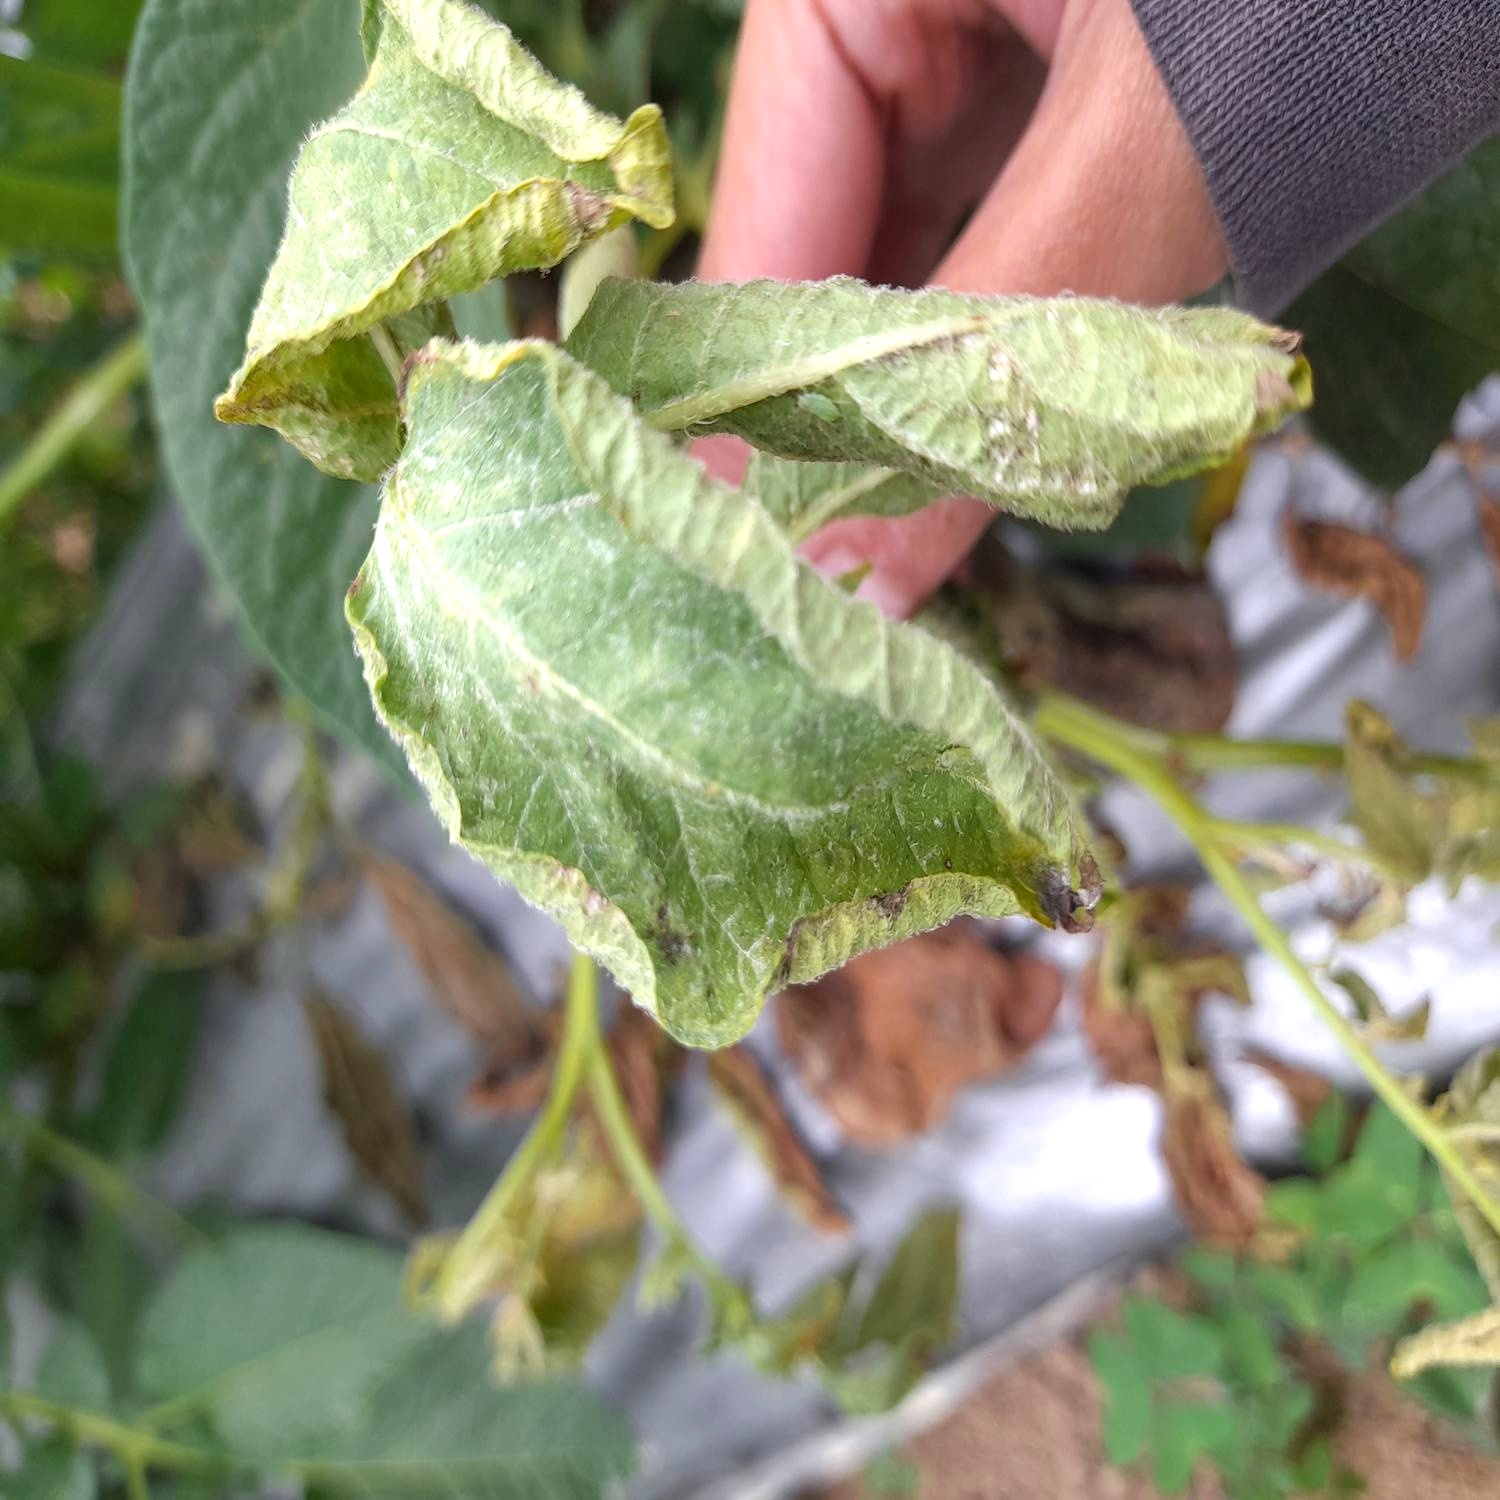
Etiqueta: Pudricion_Parda